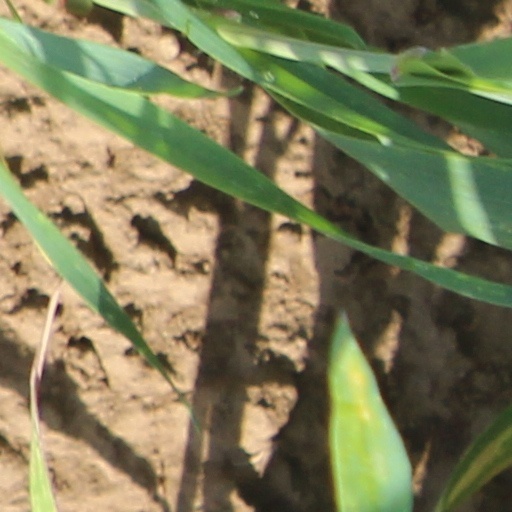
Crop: wheat